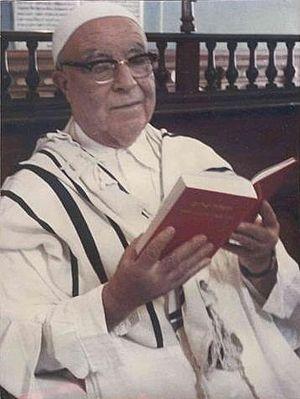
La synagogue Keren Yéchoua de La Marsa, parfois orthographiée Keren Ichoua, est une synagogue tunisienne située au numéro 4 de la rue Slim-Haïder à La Marsa.